Maksim Anisimov

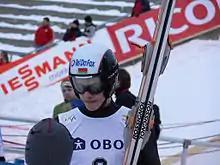
Maxim Anisimov at the 2006 World Cup Ski Jumping event in Holmenkollen

Maksim Viktaravich Anisimov (born April 5, 1983, in Minsk) is a Belarusian ski jumper who has been competing since 2003. He finished 33rd in the individual normal hill at the 2006 Winter Olympics in Turin.